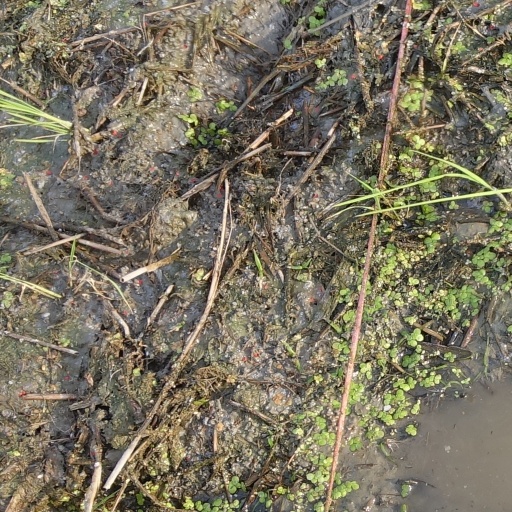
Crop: rice